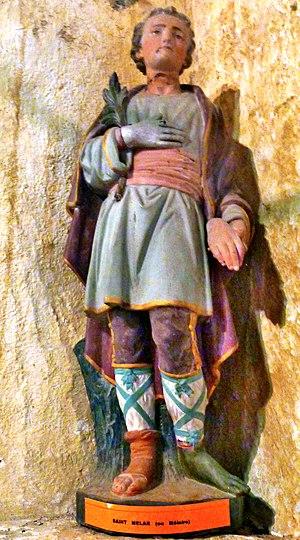
Chapelle Saint-Brieuc de Plonivel, statue de saint Mélar
Plobannalec-Lesconil [plobanalɛk lɛskonil] est une commune du département du Finistère, dans la région Bretagne, en France. Située tout au sud de l'entité de tradition du Pays Bigouden, la commune est constituée de deux agglomérations :
La chapelle Saint-Mélair, encore orthographiée Saint-Mélar ou Saint-Mélaire, aujourd'hui ruinée, est située sur le territoire de la commune de Plobannalec-Lesconil, dans le Pays bigouden, en Bretagne.
Meloir de Cornouailles, connu comme Méloir, ou Mélar est un saint breton. Il est le fils de la reine celte Awrilia de Domnonée et de saint Miliau, légendaire roi celte de Cornouailles et de Bretagne. Il est fêté le 1er octobre.